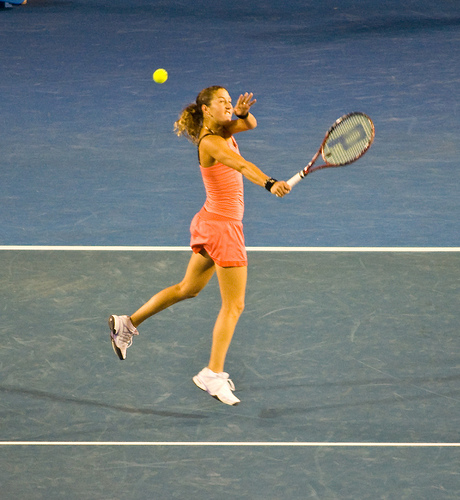
một người phụ nữ đang nghiêng người để đánh quả bóng tennis